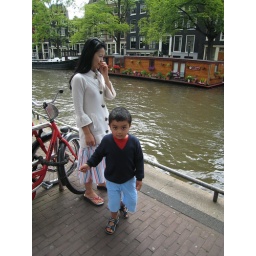
Luca and Mommy in front of a boat house